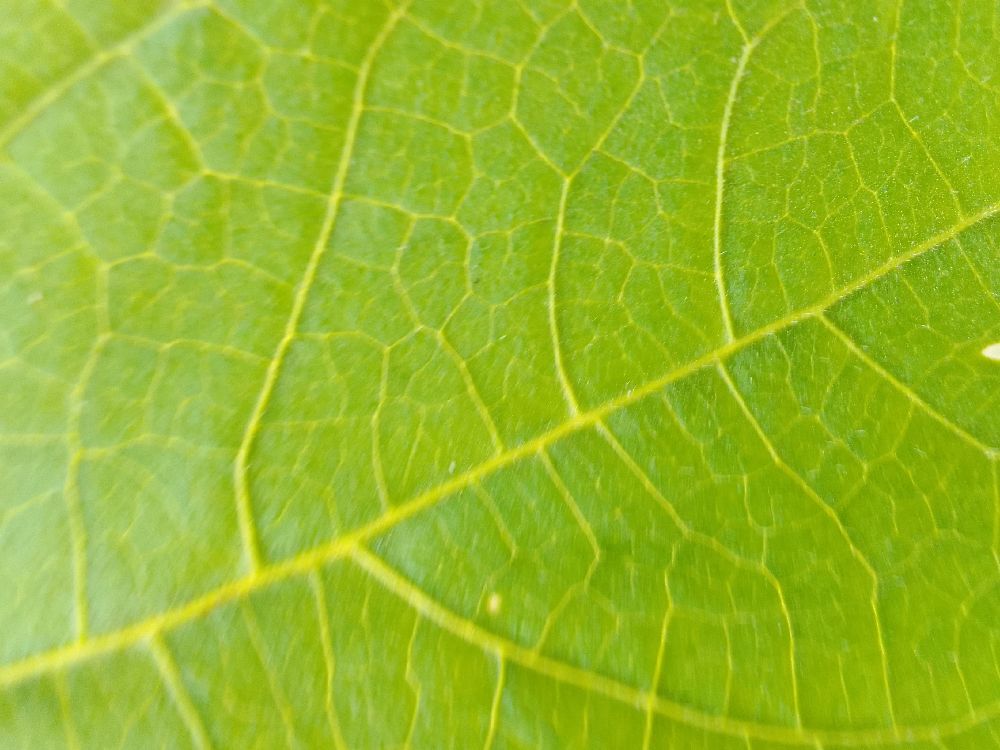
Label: healthy